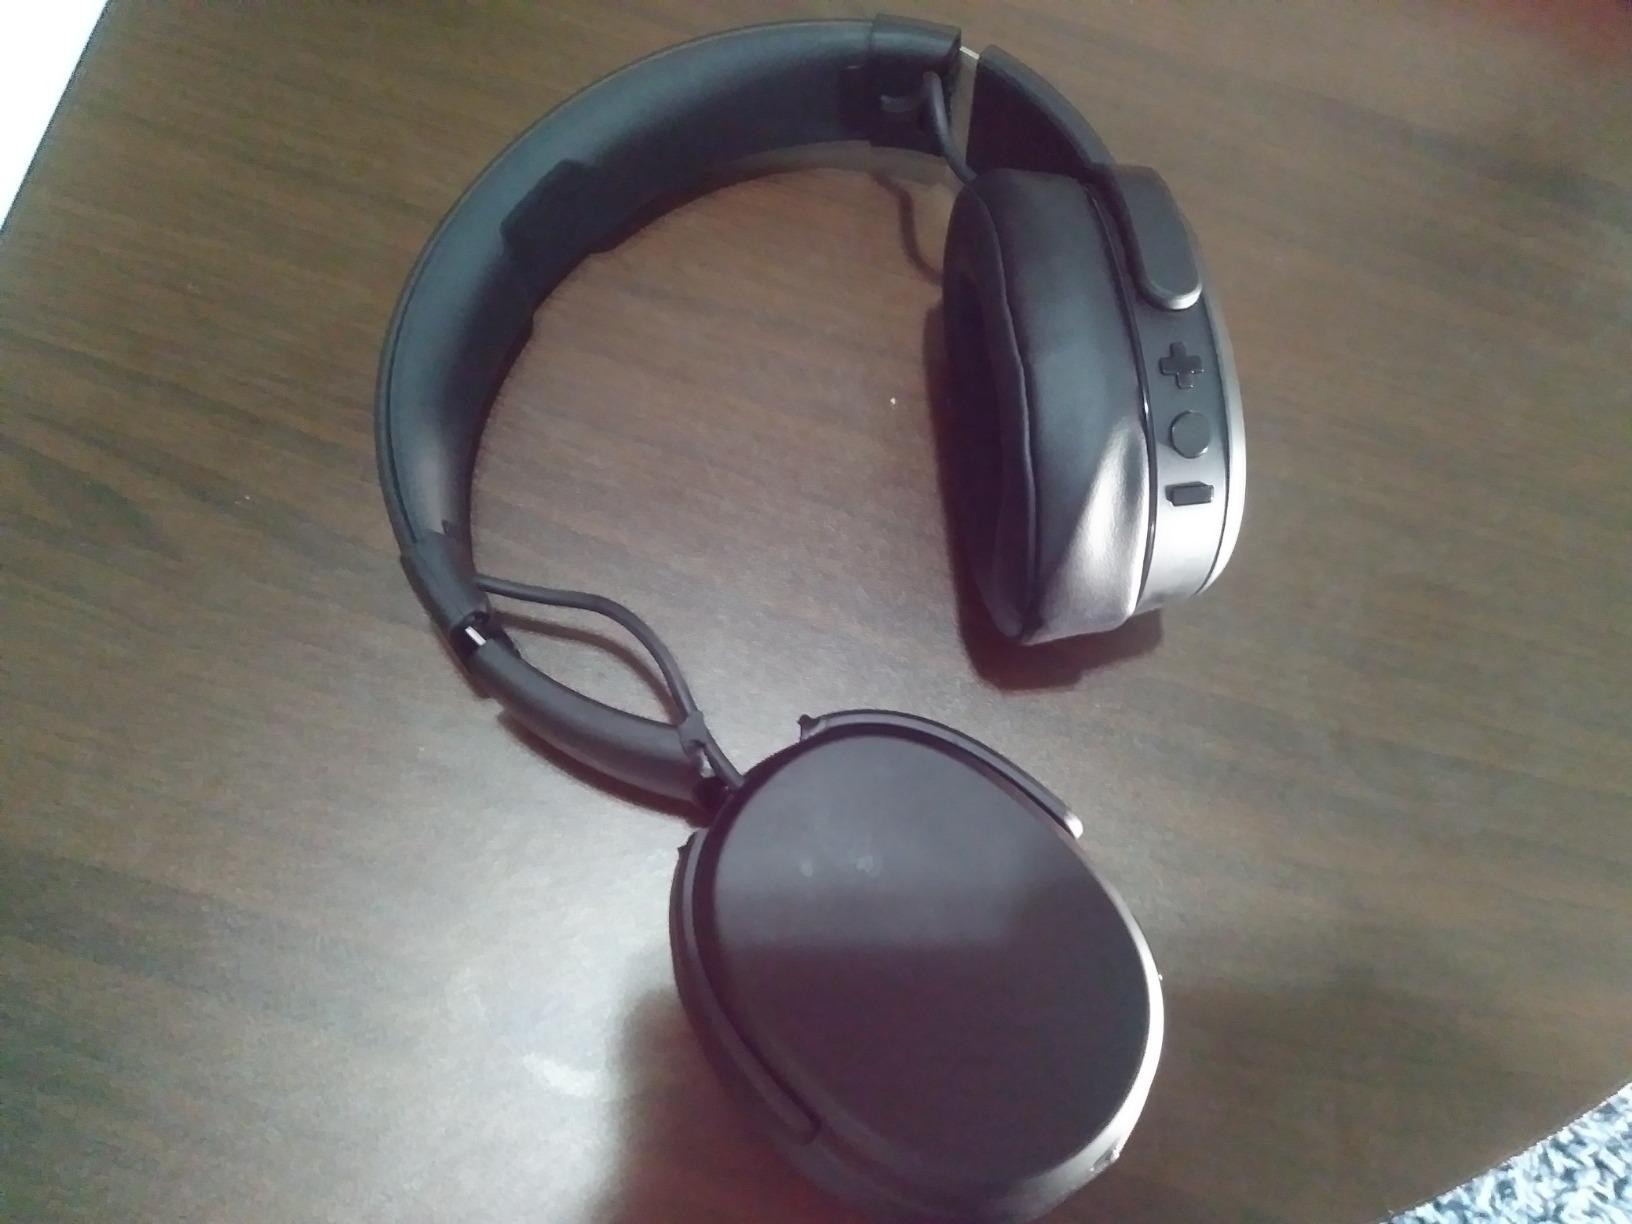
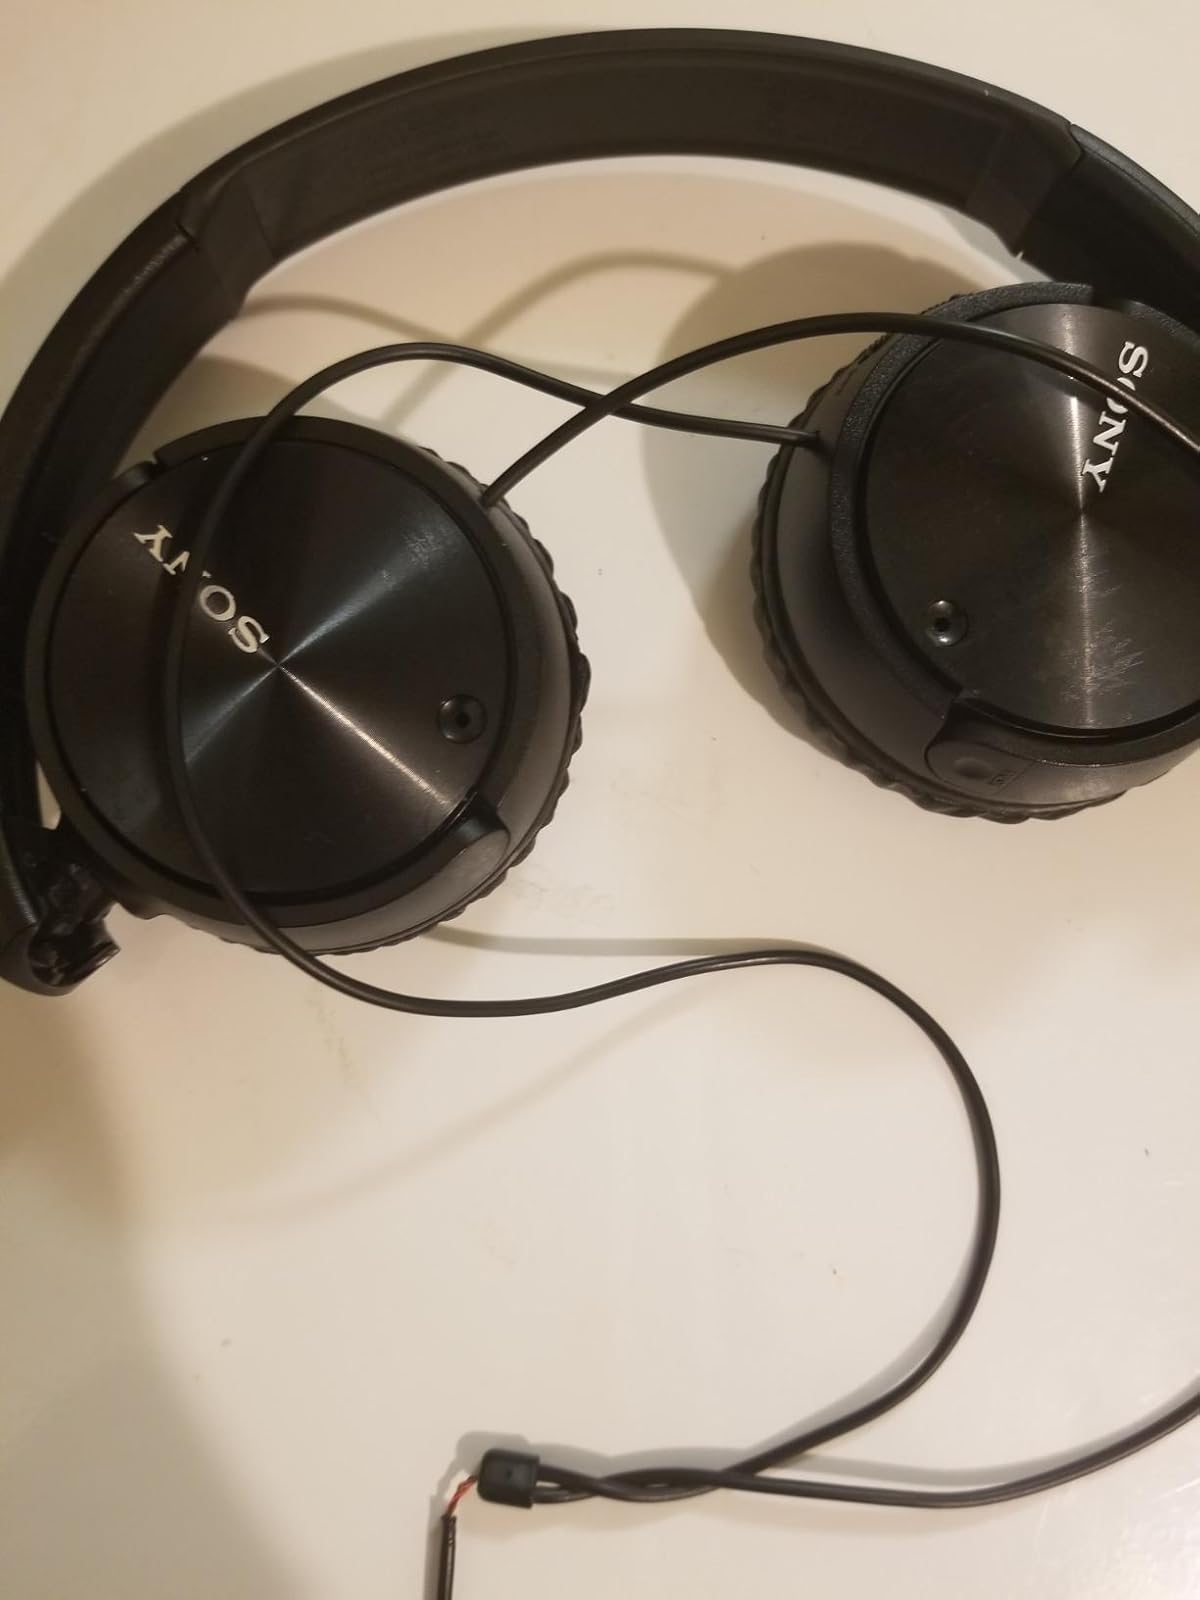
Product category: headphones
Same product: no